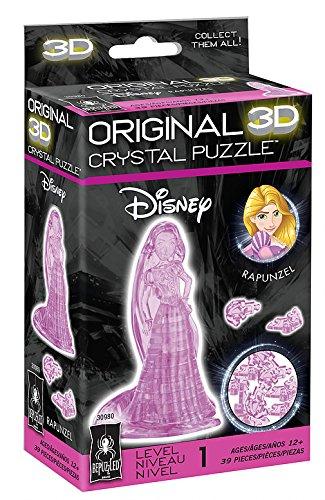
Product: BePuzzled Original 3D Crystal Jigsaw Puzzle - Rapunzel Disney Tangled Brain Teaser, Fun Decoration for Kids Age 12 and Up, Purple, 39 Pieces (Level 1)
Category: Toys & Games | Puzzles | Brain Teasers
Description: The Rapunzel 3D crystal puzzle from Be Puzzled is a sleek, translucent, crystalline puzzle with 39 unique interlocking pieces.
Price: $9.93
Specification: ProductDimensions:5.8x2x3.8inches|ItemWeight:5.6ounces|ShippingWeight:5.6ounces(Viewshippingratesandpolicies)|DomesticShipping:ItemcanbeshippedwithinU.S.|InternationalShipping:ThisitemcanbeshippedtoselectcountriesoutsideoftheU.S.LearnMore|ASIN:B01G5Y4CSK|Itemmodelnumber:30980|Manufacturerrecommendedage:5yearsandup